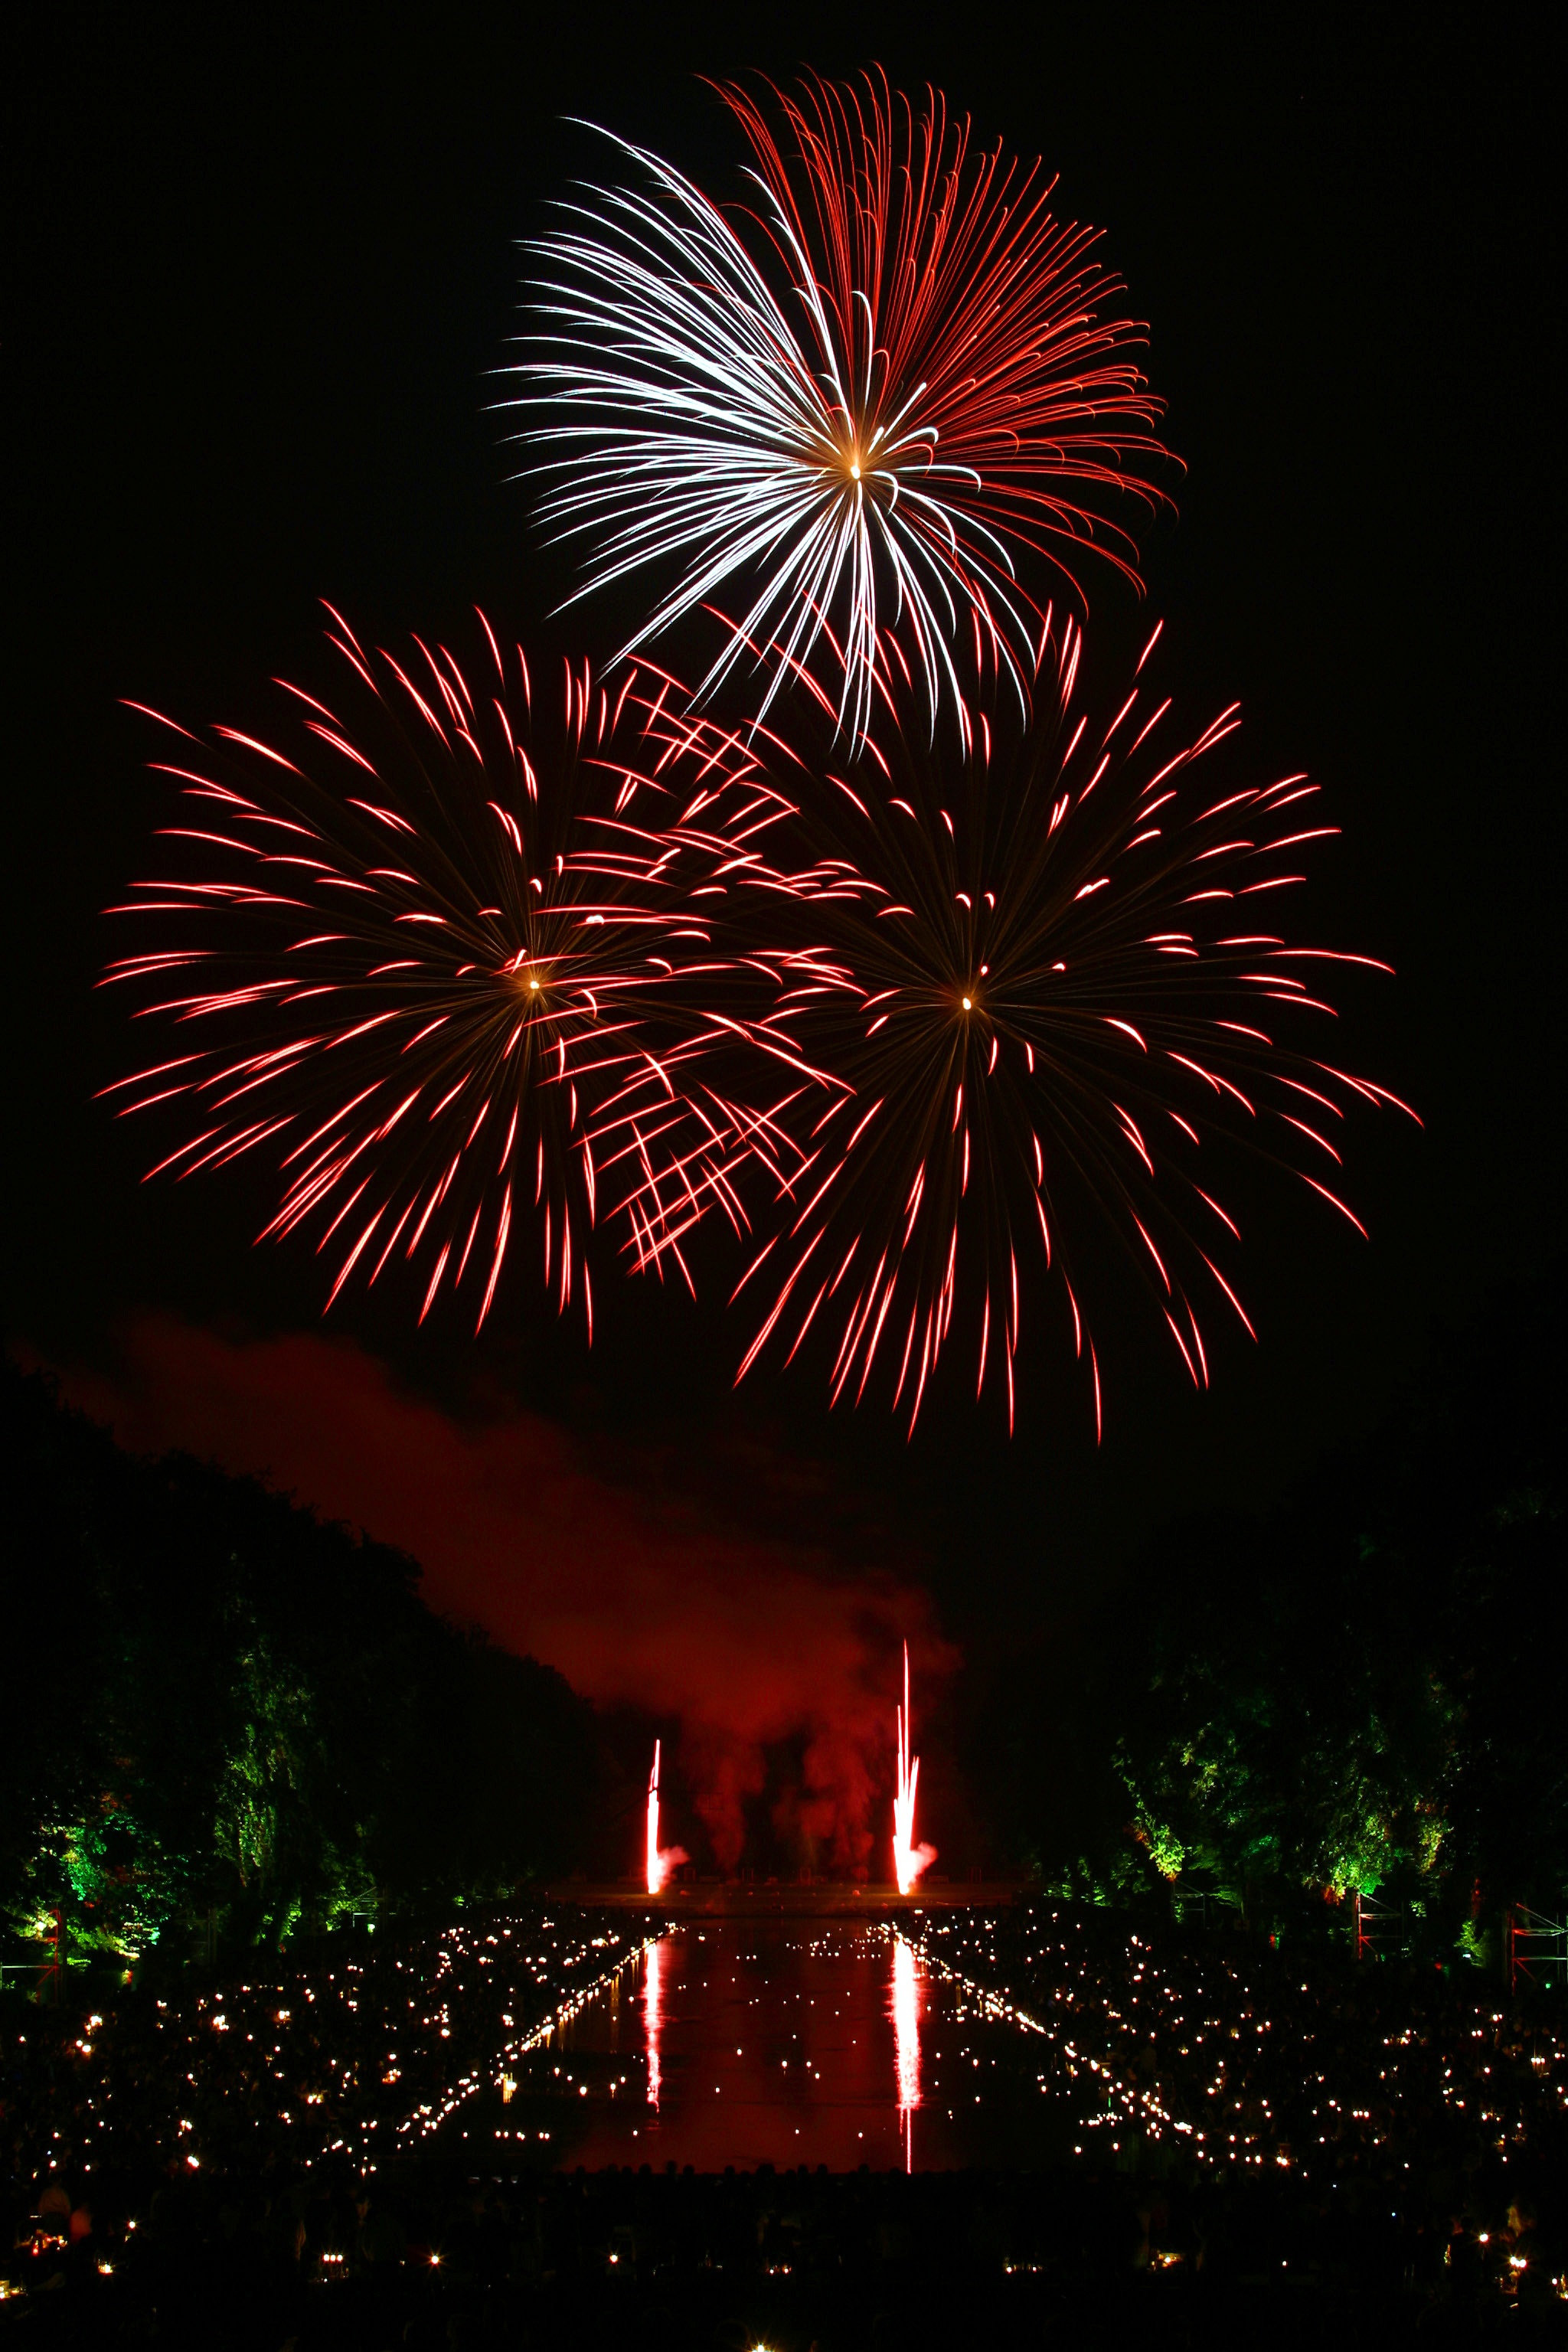
light, night, smoke, dark, recreation, firework, celebration, evening, swimming pool, flame, explosion, celebrate, explode, trees, outdoors, festival, flash, lights, fireworks, bright, party, event, outdoor recreation